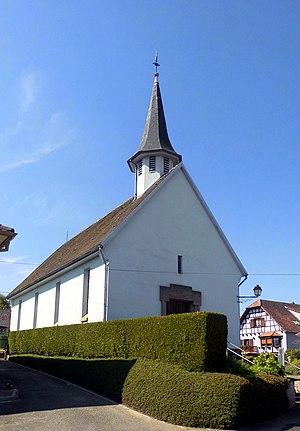
L'église (catholique) Saint-Laurent de Steinseltz
Steinseltz est une commune française située dans le département du Bas-Rhin, en région Grand Est.